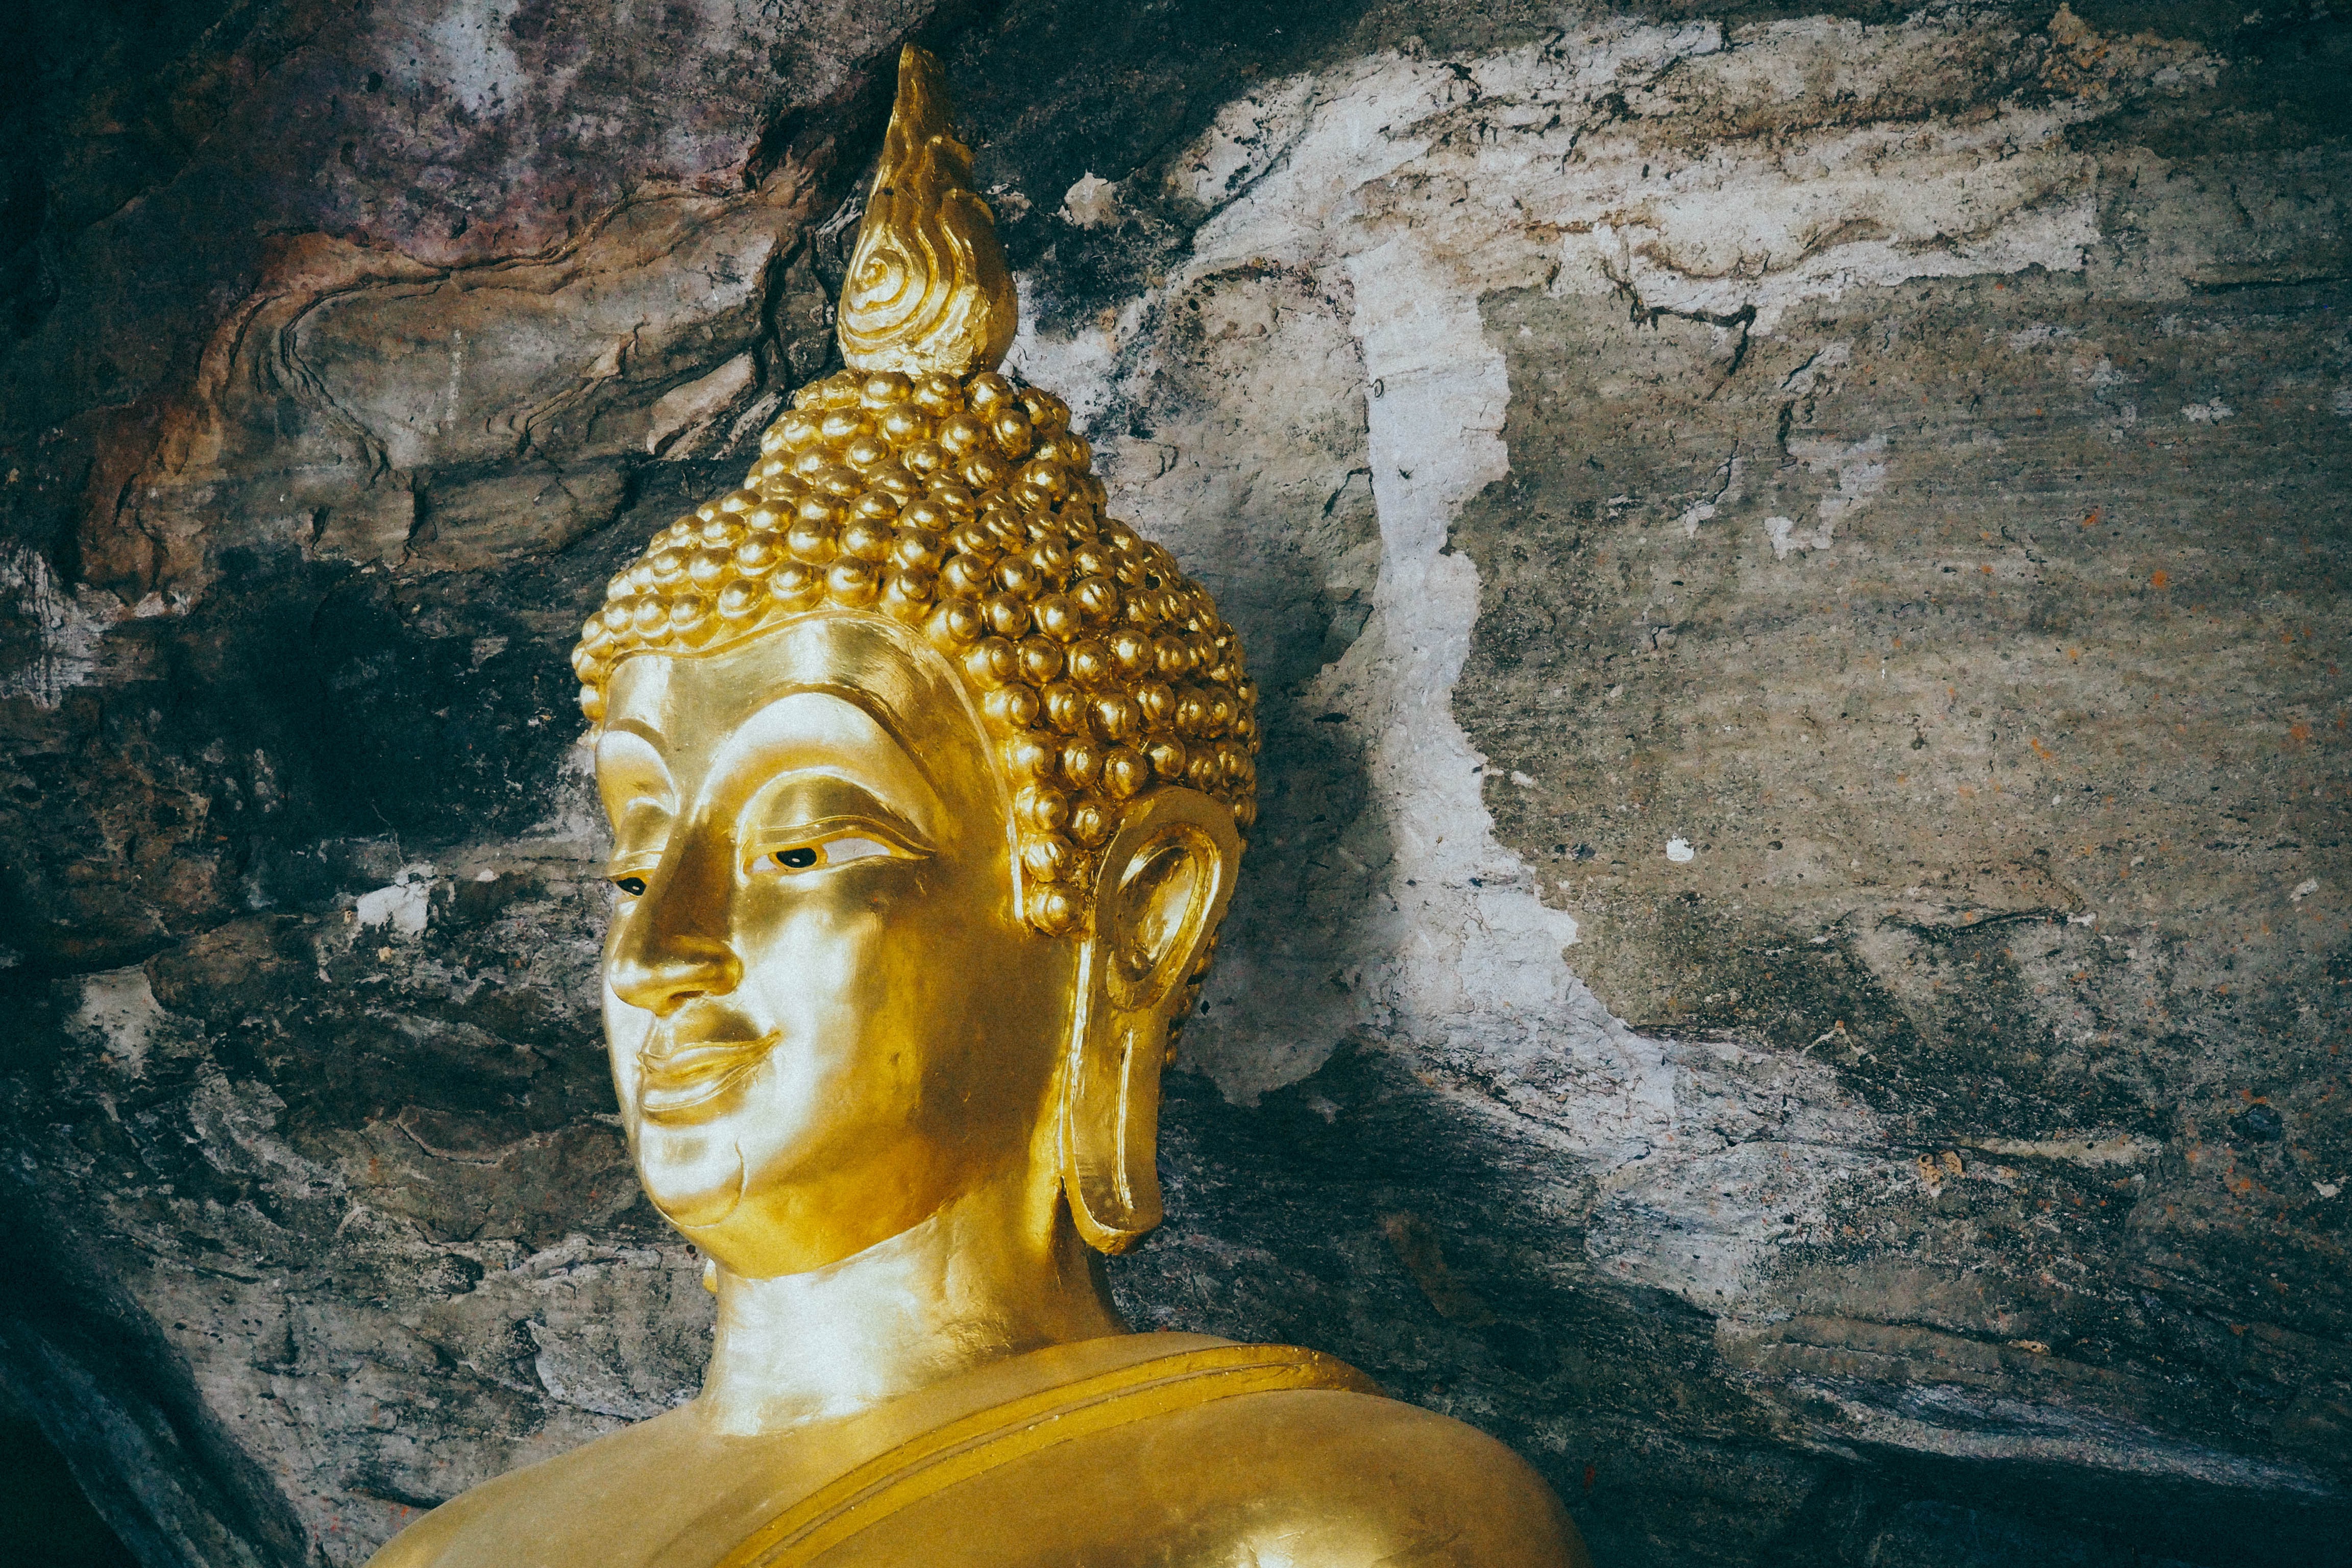
monument, statue, painting, sculpture, art, temple, carving, mythology, gautama buddha, ancient history